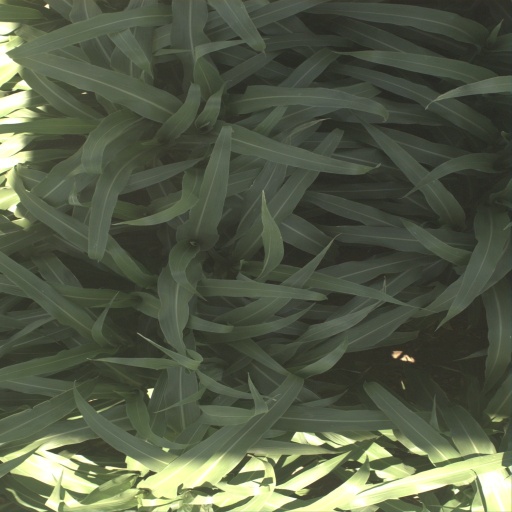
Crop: sorghum